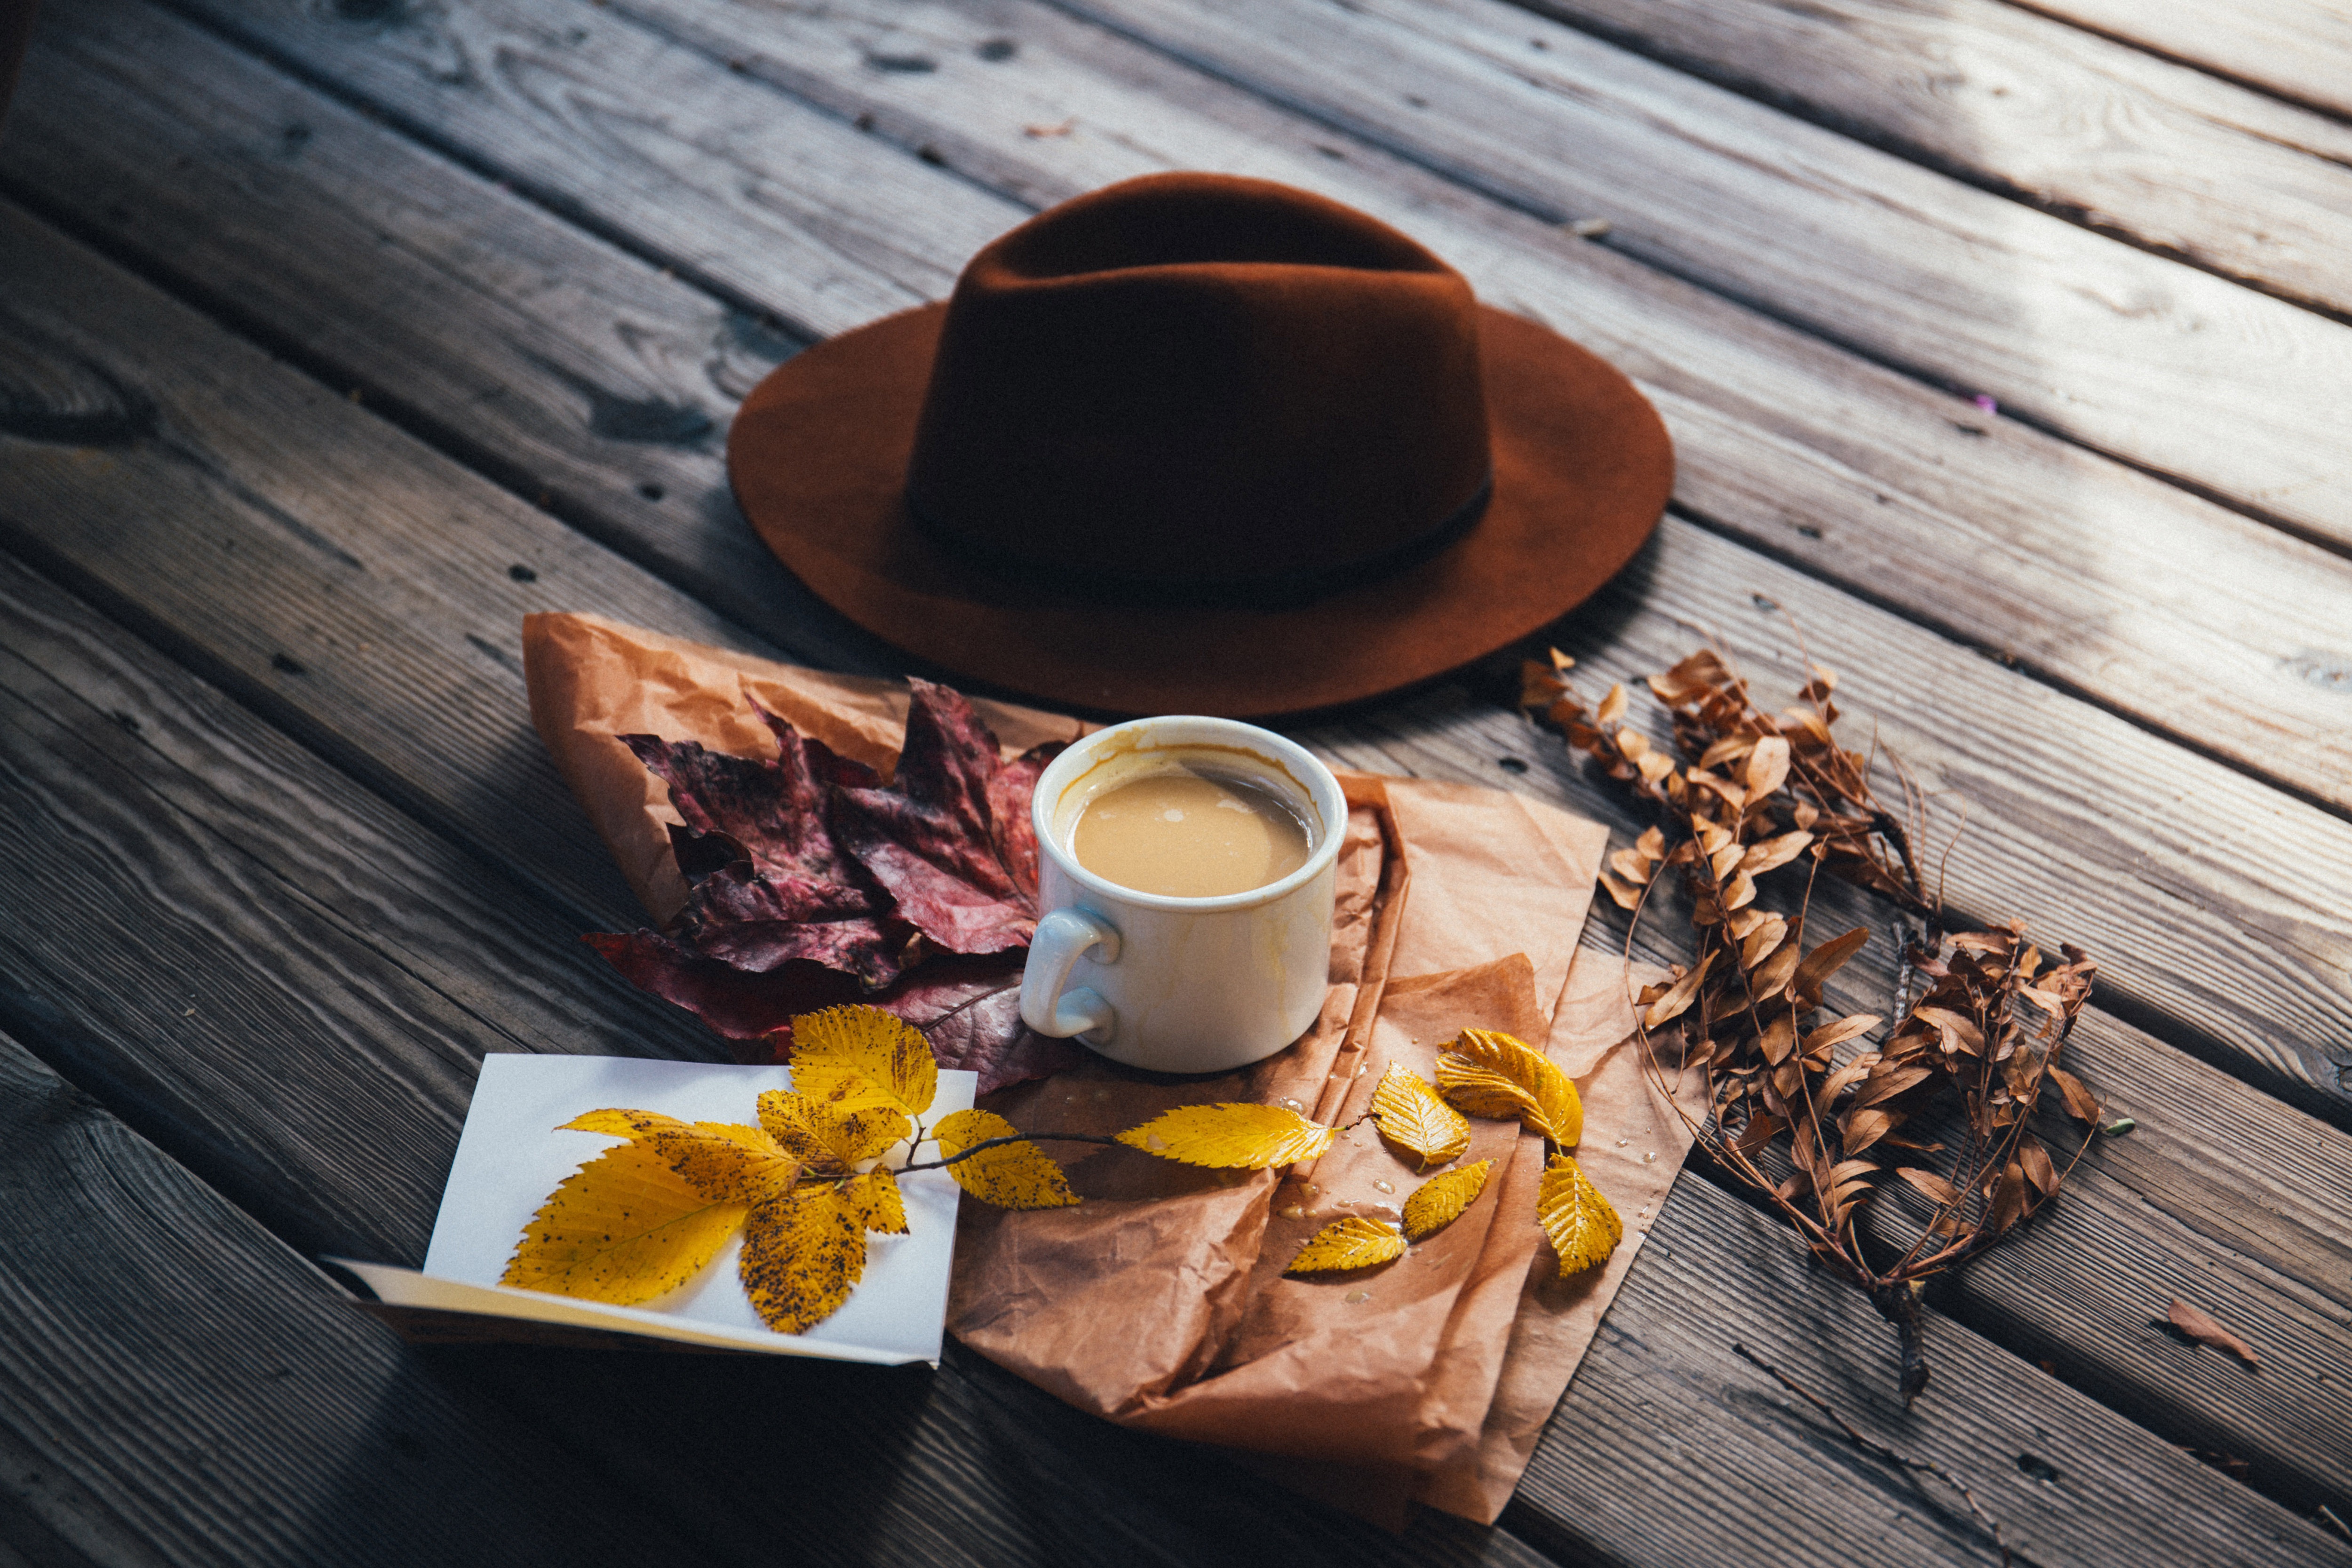
food, dish, coffee cup, chinese herb tea, cuisine, cup, still life, hat, tea, headgear, still life photography, ingredient, drink, breakfast, brunch, tableware, snack